New York City Gay Rights Bill of 1986

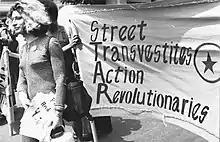
STAR Rally

Another method the GAA stood by were "political zaps", a type of protest intended to pressure city officials to support and pass the bill. Many of these zaps took place in the early 1970s. One of the first was on June 25, 1971, when GAA members went to City Hall and began to picket and pressure Thomas J. Cuite; this event saw the arrest of the "Cuite 9", later acquitted. Their acquittal led to Cuite promising to meet with the GAA and the sponsors of Intro 475.